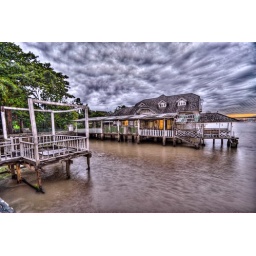
From the In Love restaurant near the Rama 8 bridge.  A home on the water turned eerie.